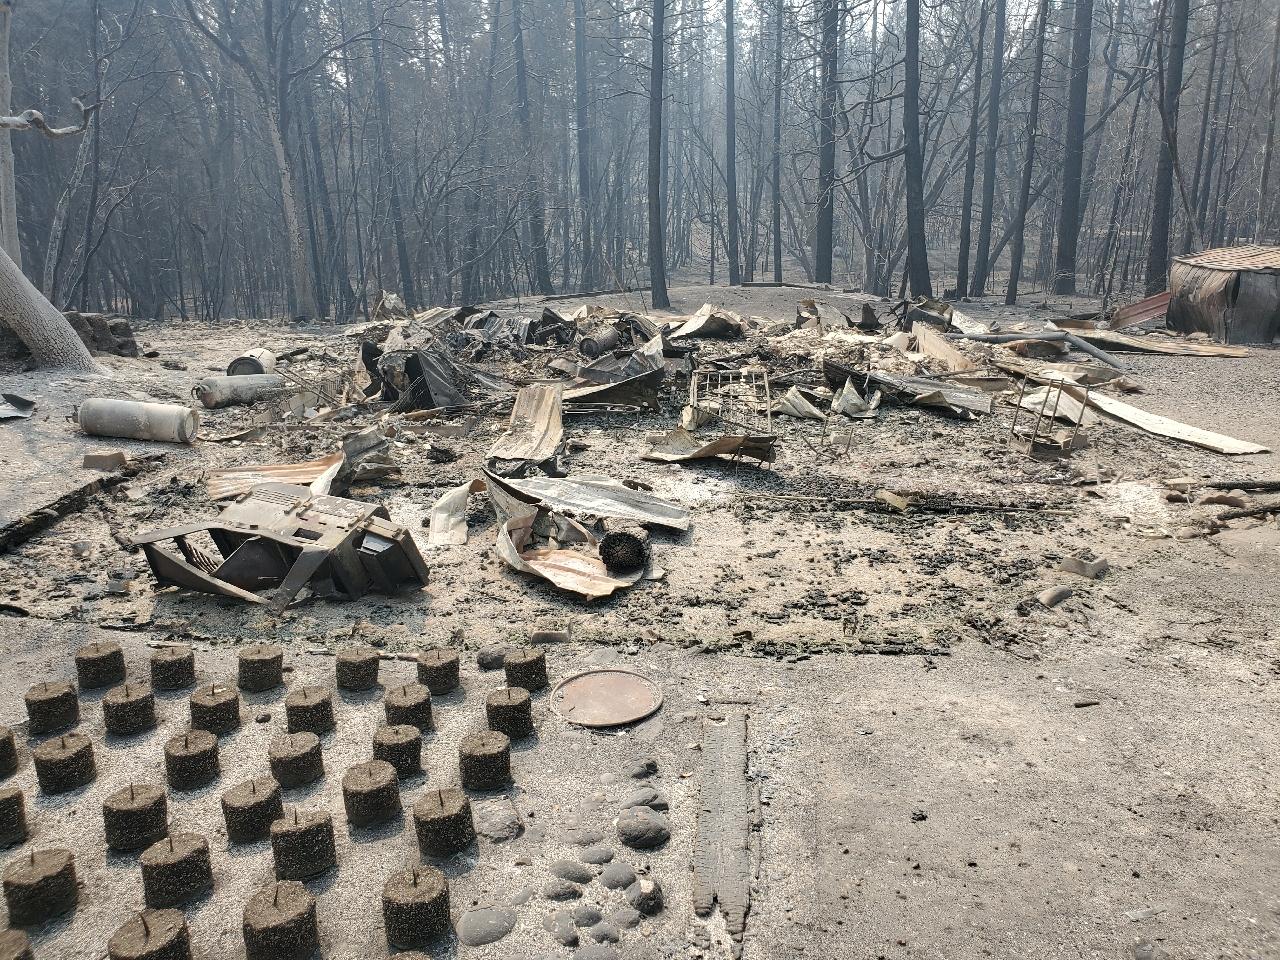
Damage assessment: destroyed